Myōe

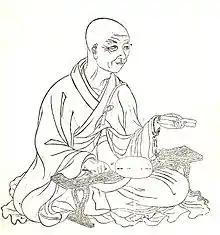
Myōe from woodblock print catalog Shūko Jusshu, mid-Edo Period

(February 21, 1173 – February 11, 1232) was a Japanese Buddhist monk active during the Kamakura period who also went by the name Kōben (Chinese: 高辨, Gāo Biàn). He was a contemporary of Jōkei and Hōnen.